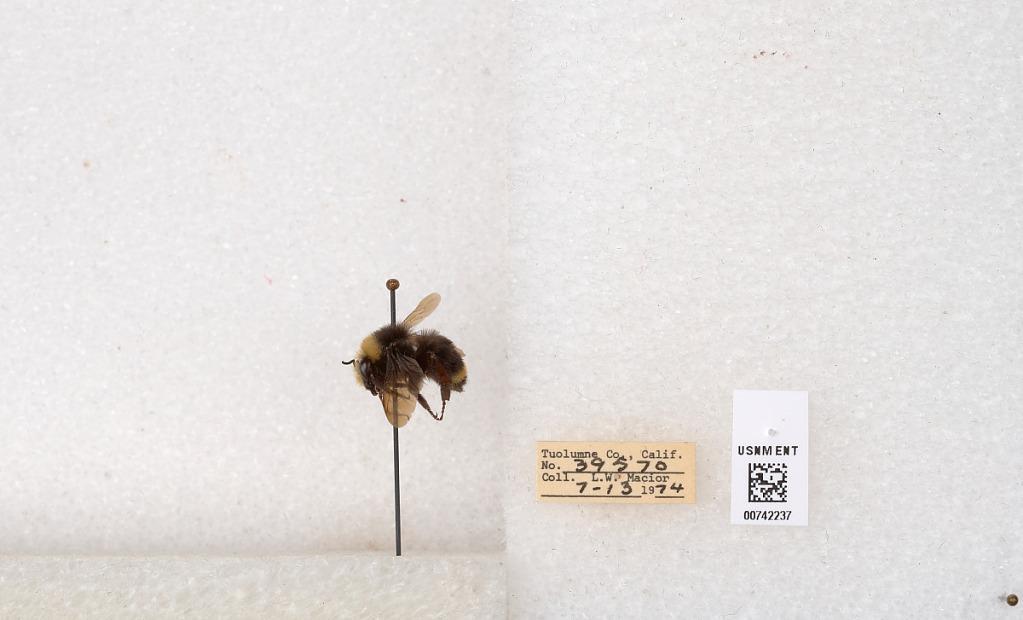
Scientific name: Bombus (Pyrobombus) vosnesenskii Radoszkowski
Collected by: L. Macior
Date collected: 1974-7-13
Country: United States
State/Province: California
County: Tuolumne
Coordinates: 37.9712, -120.228